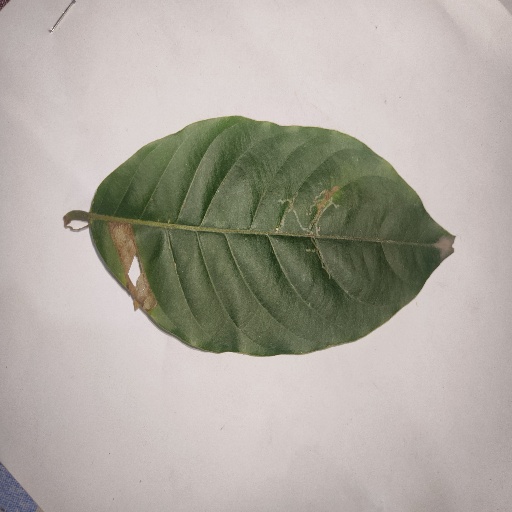
Species: HariTaki
Leaf condition: Bacterial Spot